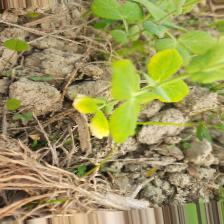
Label: Ascochyta blight